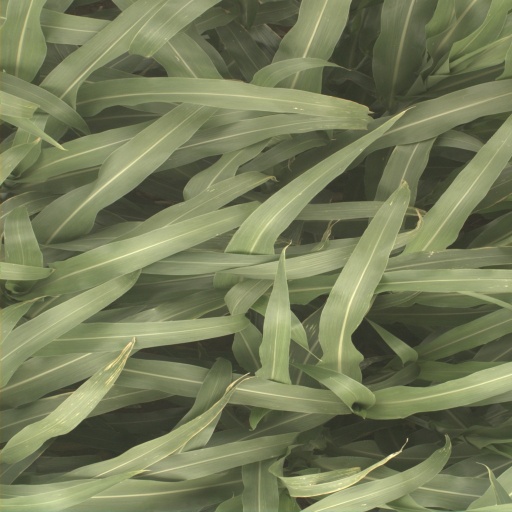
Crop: sorghum